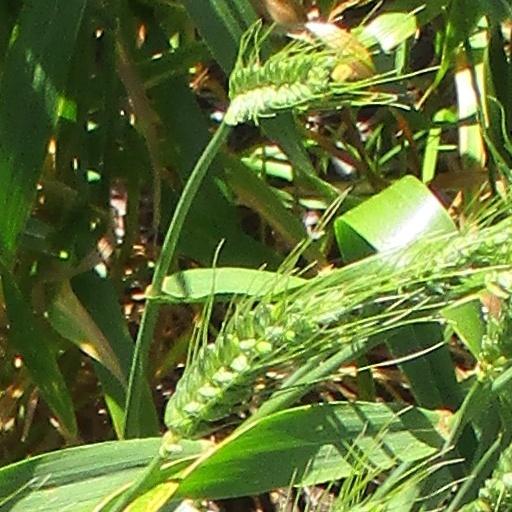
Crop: wheat